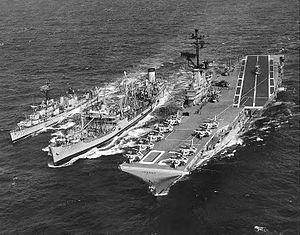
Les pétroliers T3 forment une série de pétroliers construits en grande quantité par les États-Unis lors de la Seconde Guerre mondiale, la guerre de Corée et la guerre du Viêt Nam. Il s'agissait des plus grands pétroliers militaires de l'époque. La classification des pétroliers T3 est encore utilisée aujourd'hui.